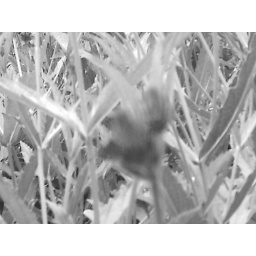
Blurry flower and grass in monochrome.